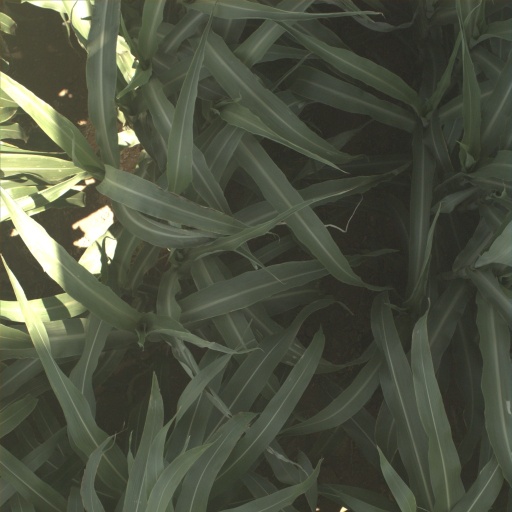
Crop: sorghum